Immigration to Canada

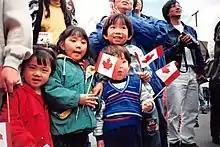
Fifth-wave Canadian children celebrating Canada Day in Vancouver, 1 July 1999

Canada's third wave of immigration came mostly from continental Europe, and peaked before World War I from 1911 to 1913, with over 400,000 migrants in 1912—many of whom were from Eastern and Southern Europe.